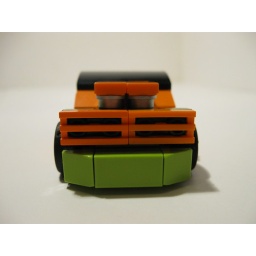
A simple &amp;quot;Racers&amp;quot; scale car in groovy lime green and orange.